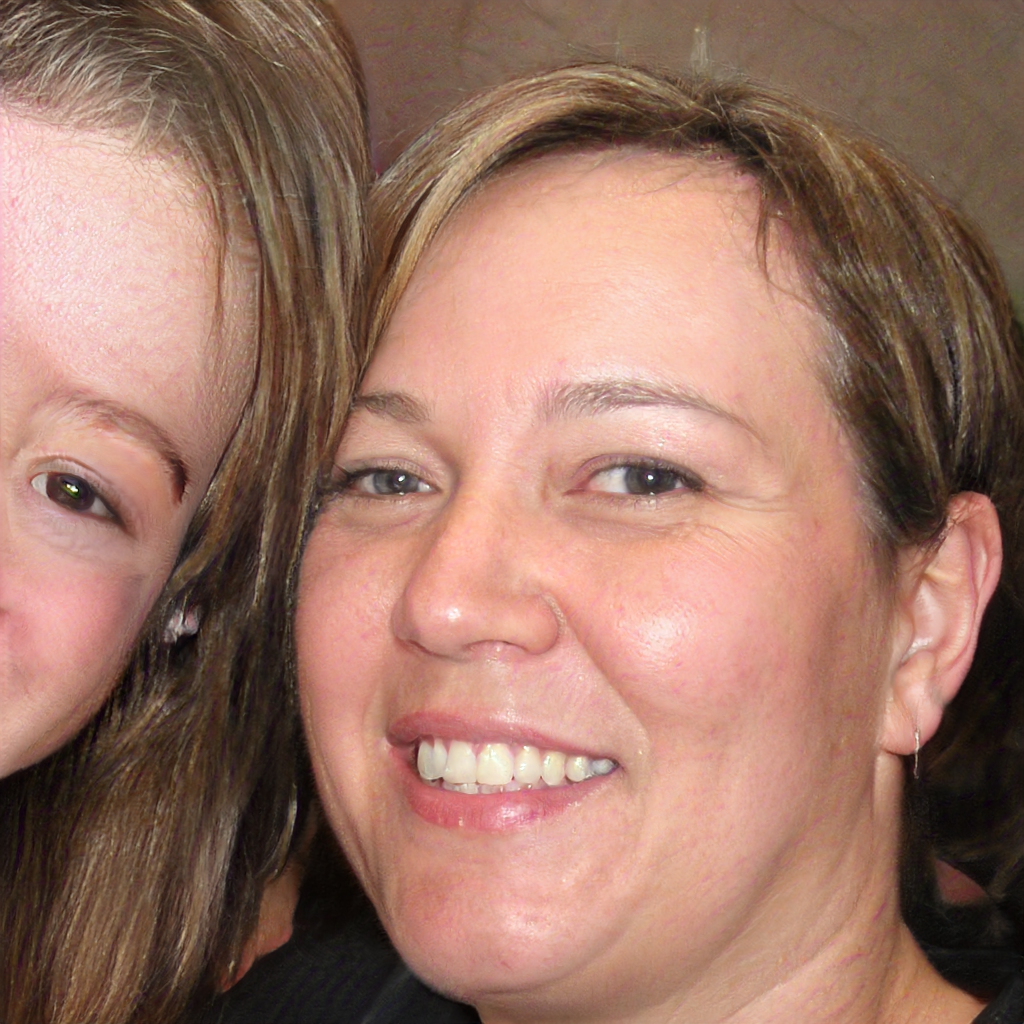
Gender: Female